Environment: real
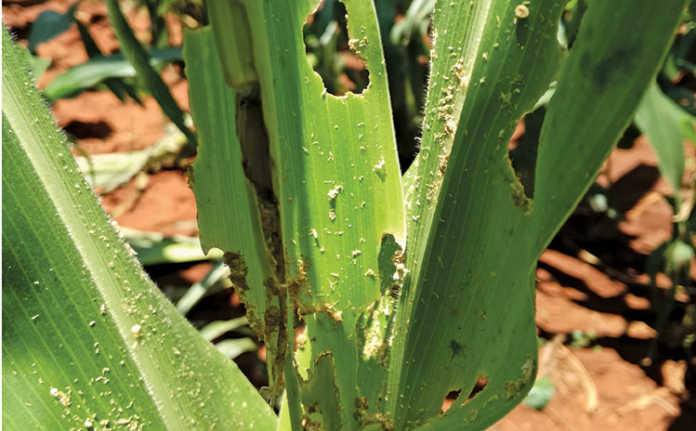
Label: fall_armyworm